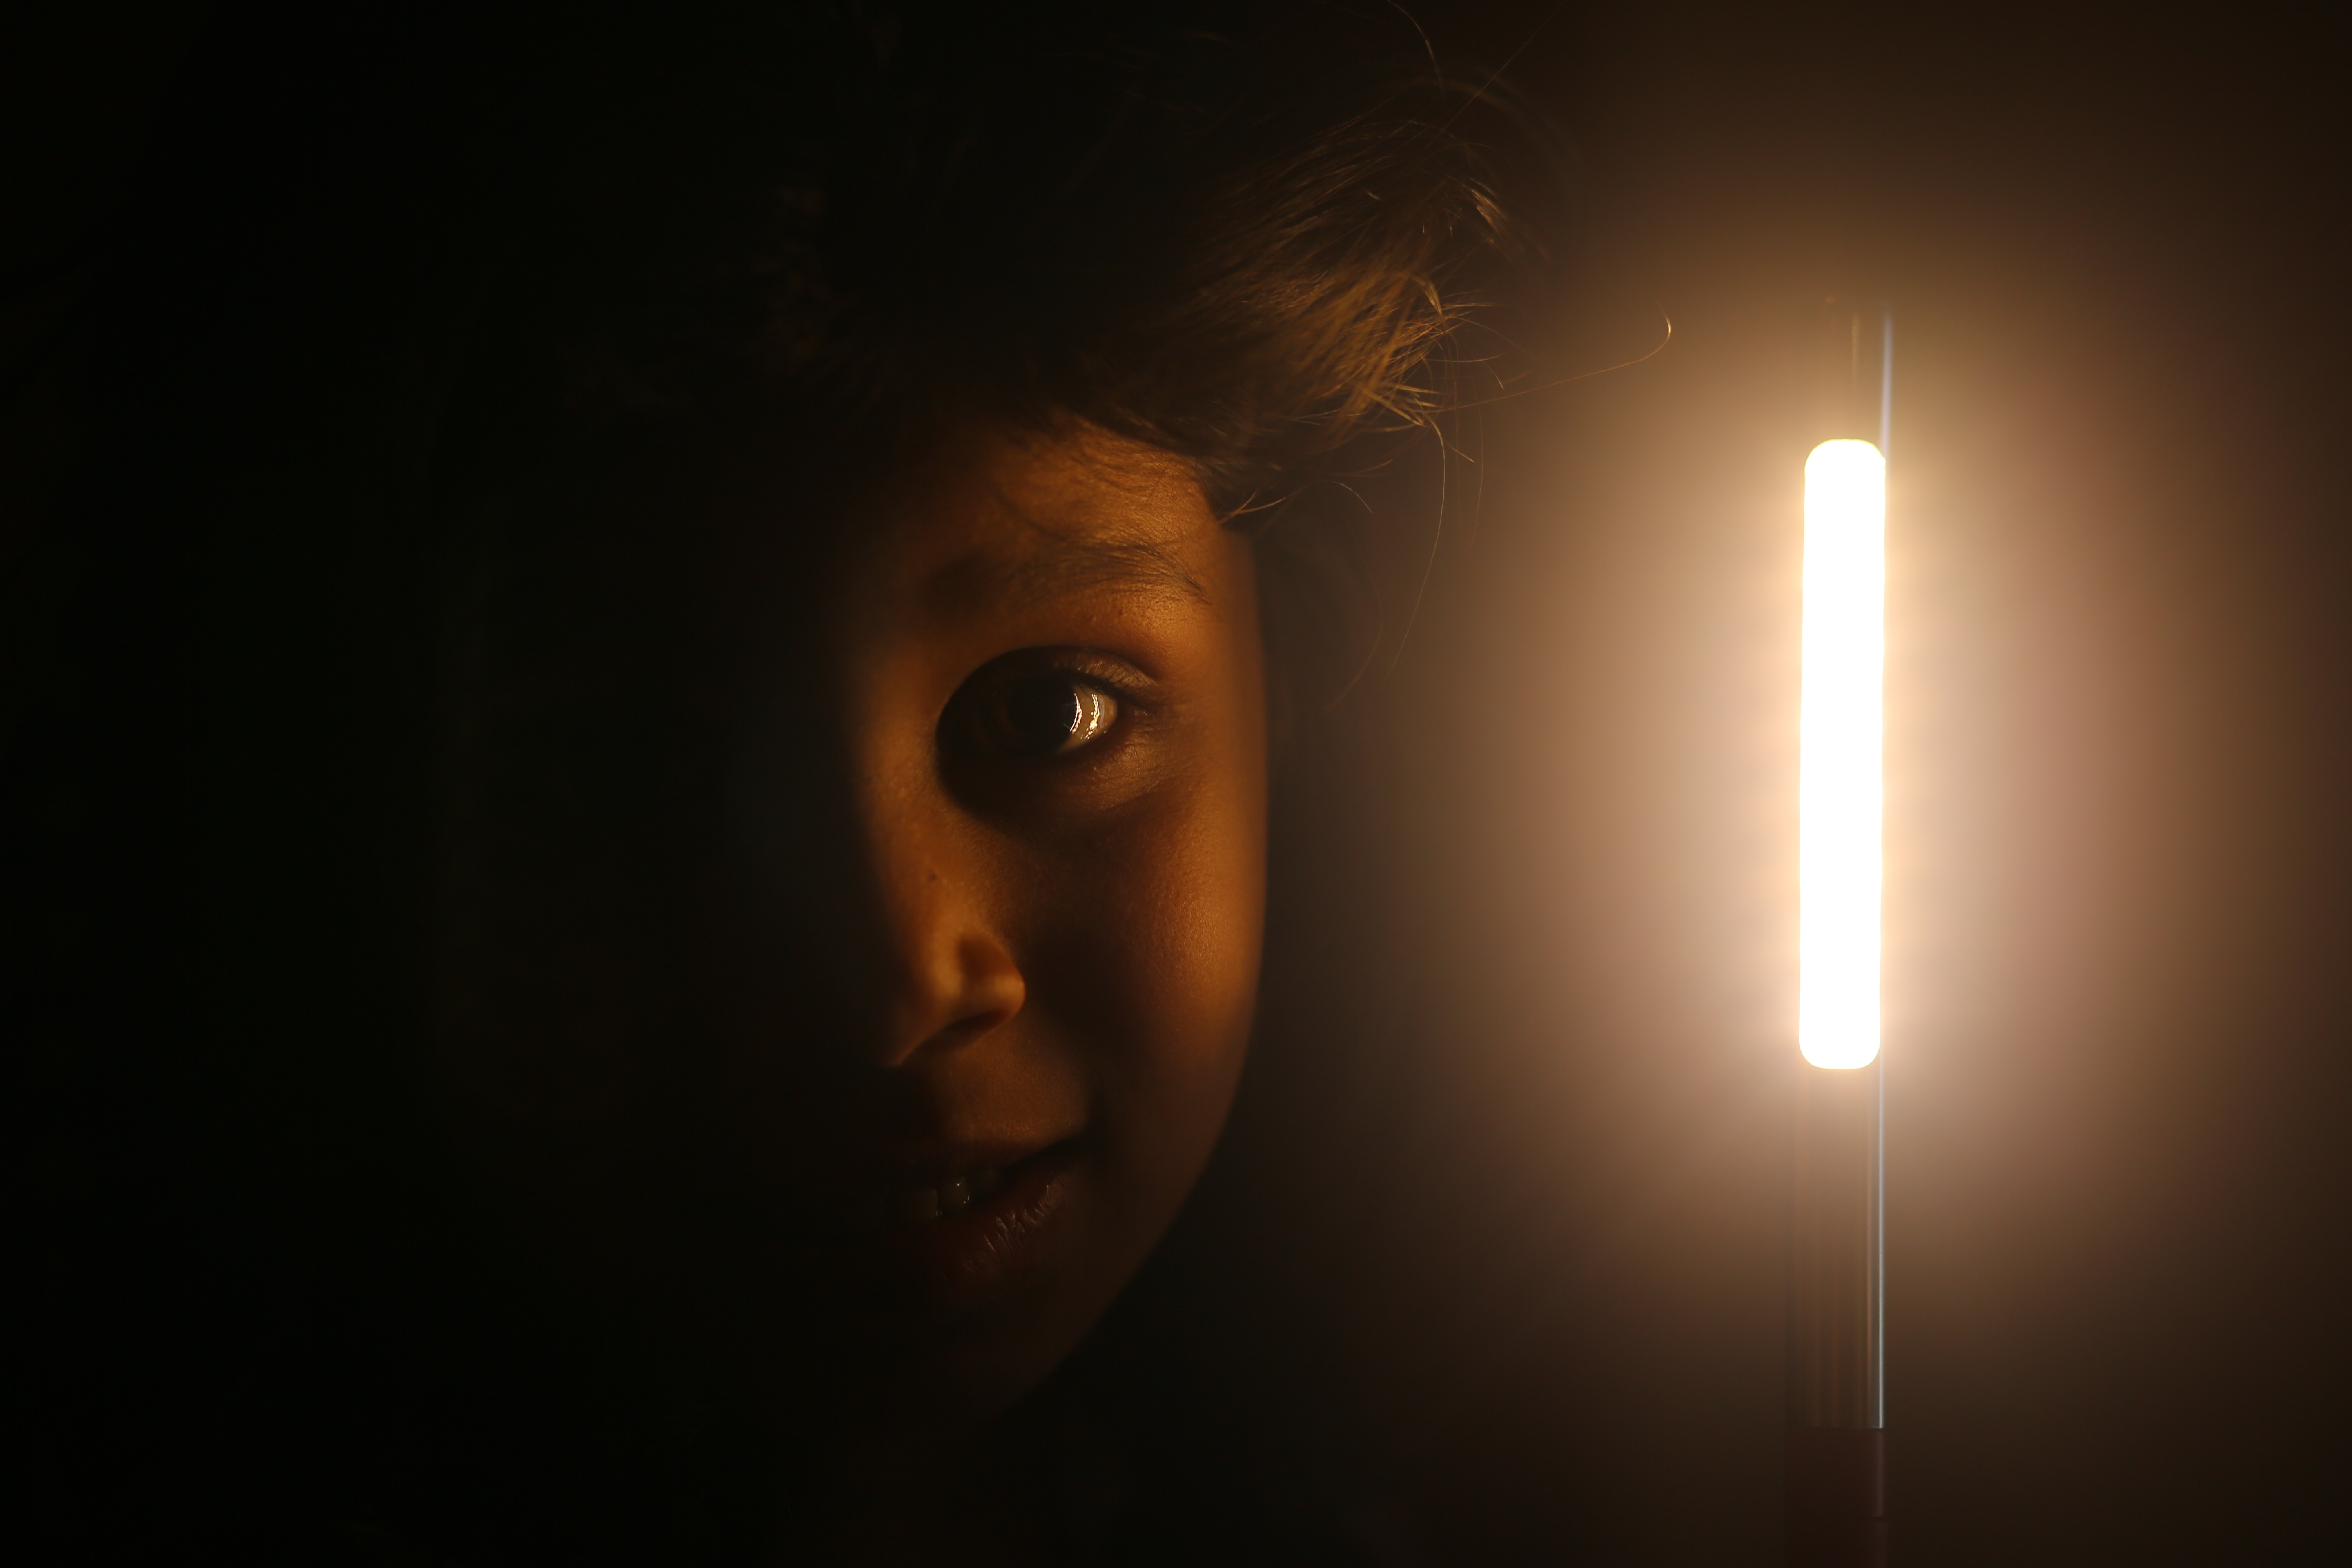
light, night, sunlight, sparkler, darkness, lighting, backlighting